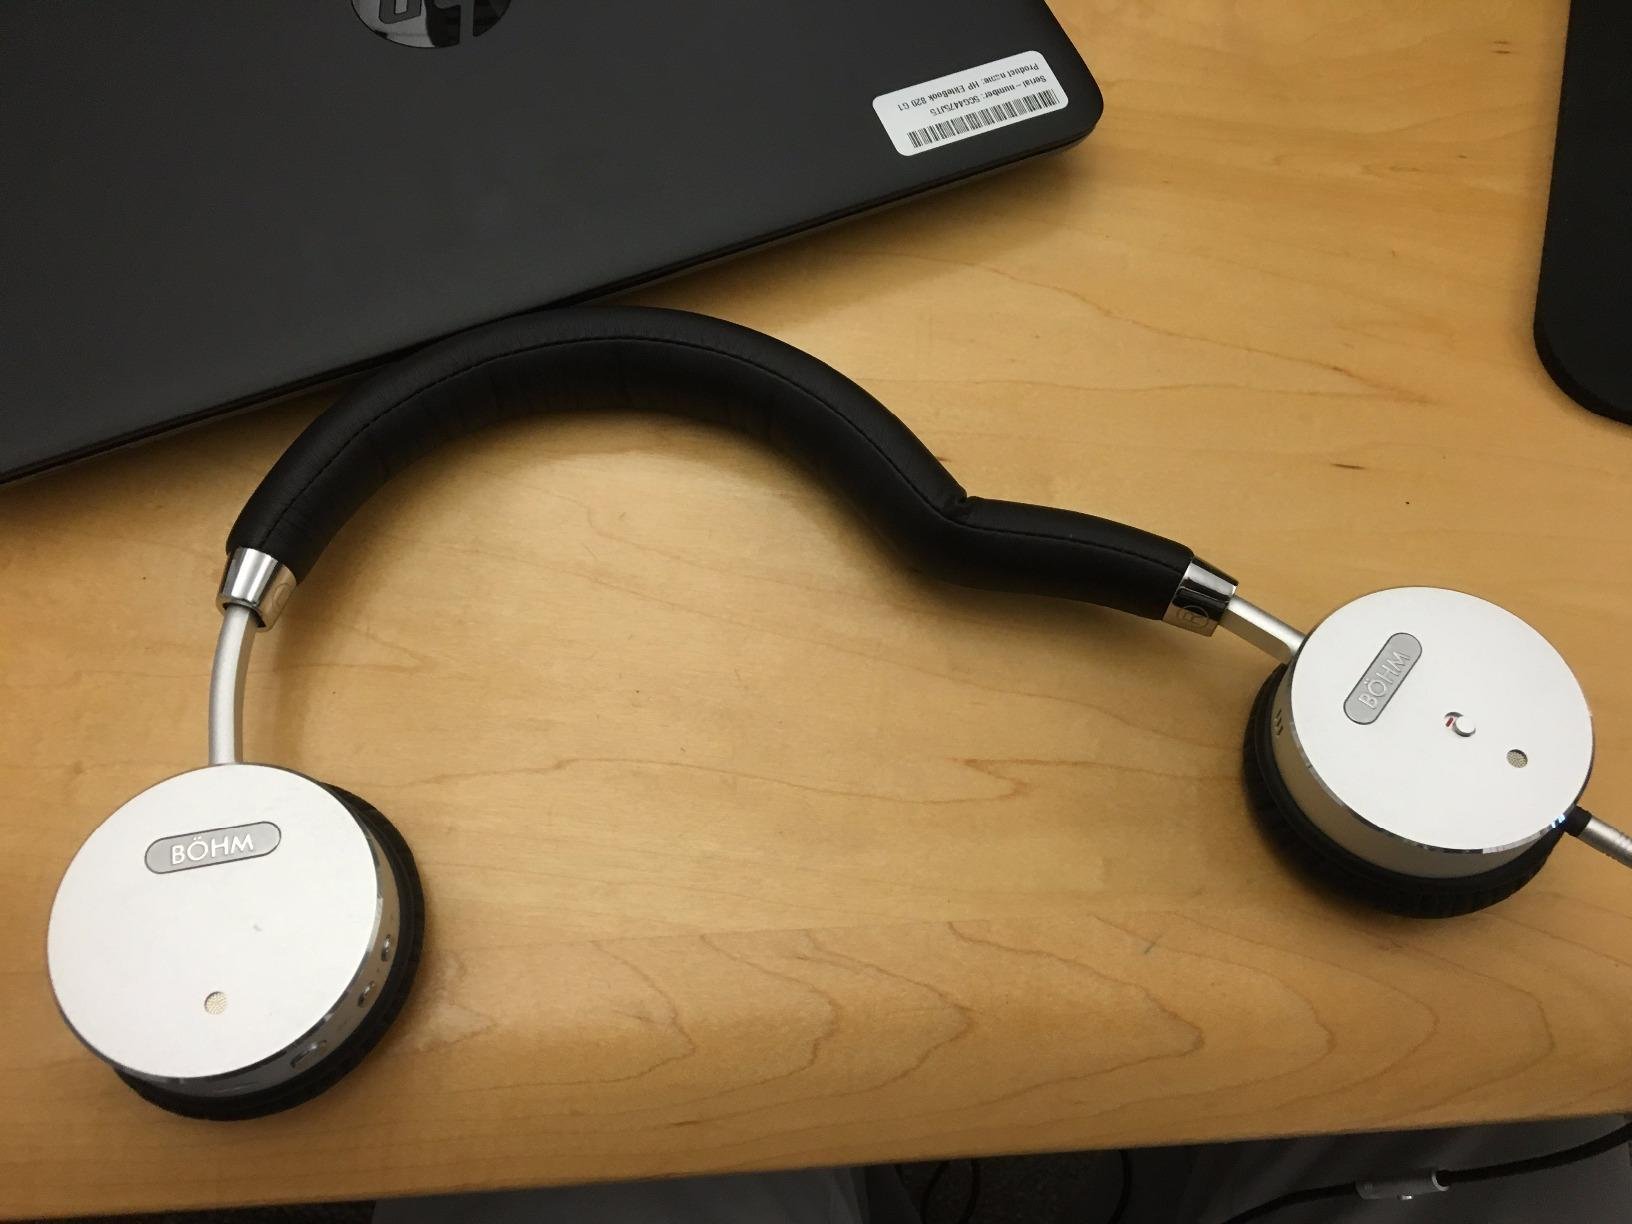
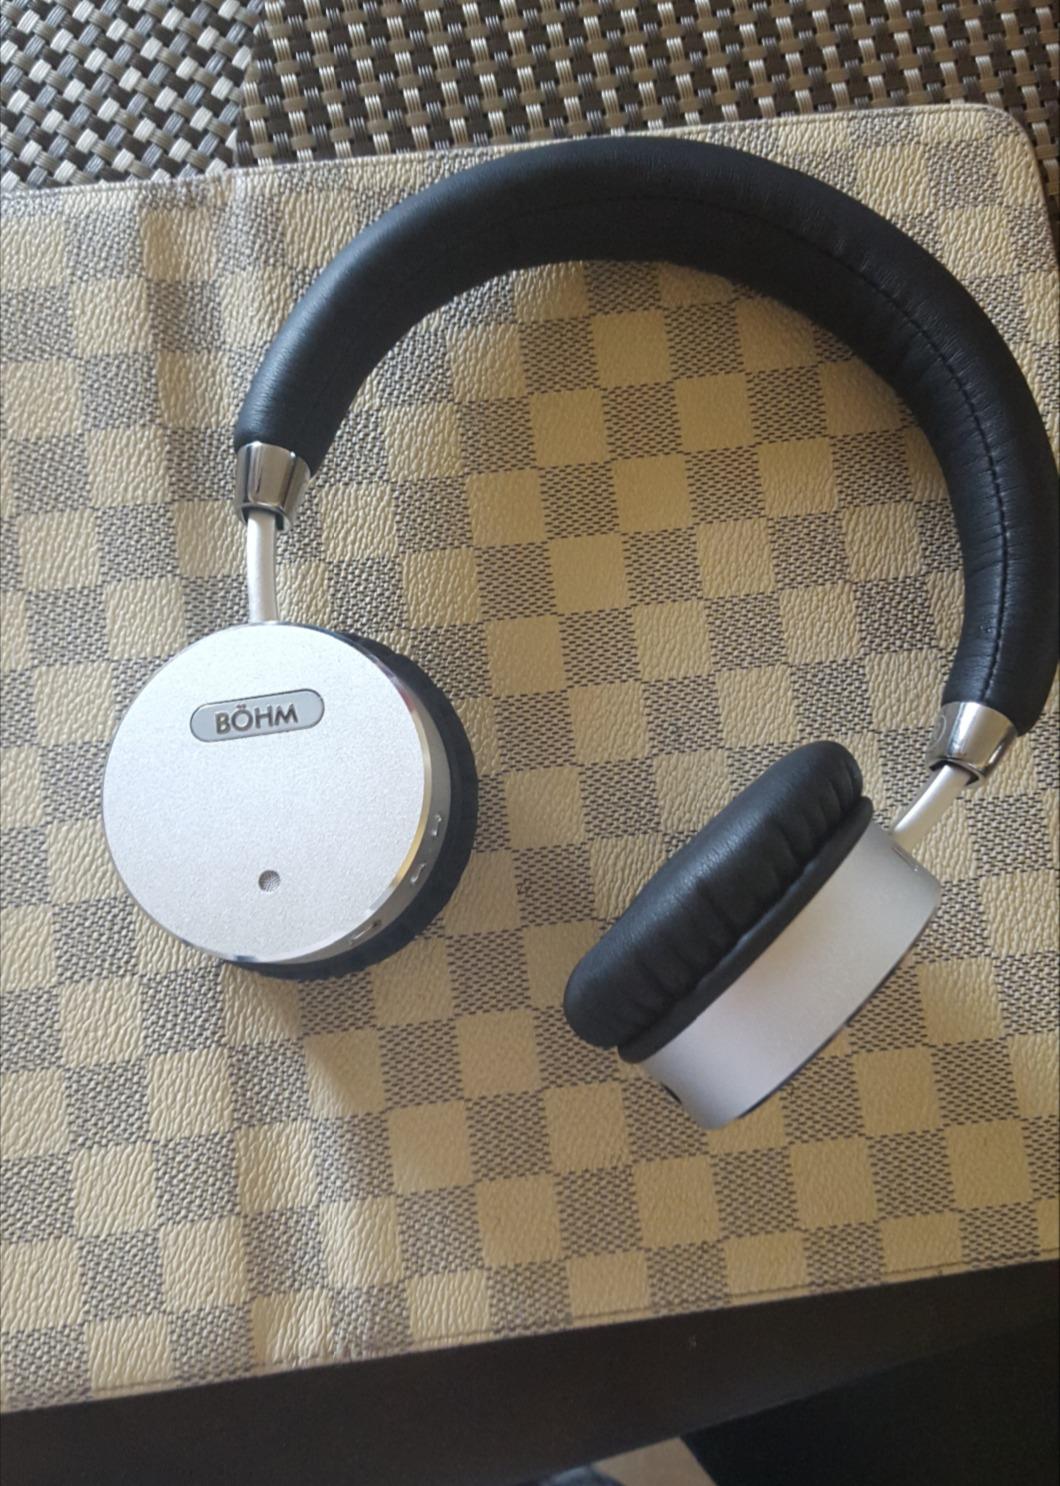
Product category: headphones
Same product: yes